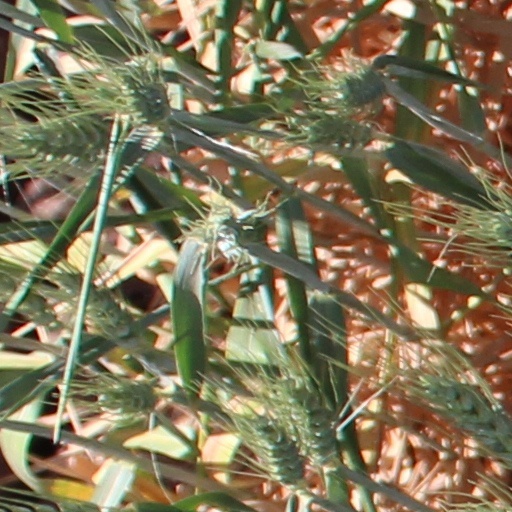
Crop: wheat